Siege of Namur (1914)

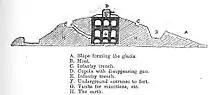

German strategy had given priority to offensive operations against France and a defensive posture against Russia since 1891. German planning was determined by numerical inferiority, the speed of mobilisation and concentration and the effect of the vast increase of the power of modern weapons. Frontal attacks were expected to be costly and protracted, leading to limited success, particularly after the French and Russians modernised their fortifications on the frontiers with Germany. Alfred von Schlieffen, Chief of the Imperial German General Staff) from devised a plan to evade the French frontier fortifications with an offensive on the northern flank, which would have a local numerical superiority and obtain rapidly a decisive victory. By such a manoeuvre was intended to pass swiftly through Belgium, between Antwerp and Namur and threaten Paris from the north.